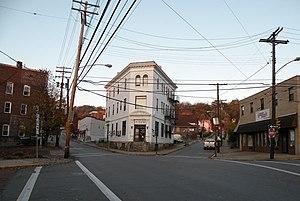
Crafton est un borough situé dans le comté d'Allegheny, en Pennsylvanie, aux États-Unis. En 2010, il comptait une population de 3 011 habitants. Il est incorporé le 8 janvier 1894.